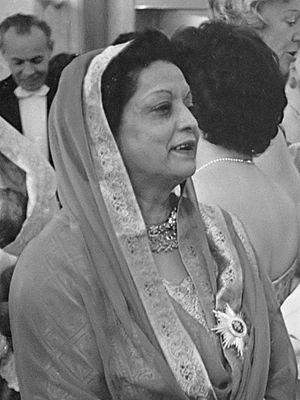
Ra'ana Liaquat Ali Khan ou de son nom de naissance Sheila Irene Pant, née le 13 février 1905 à Almora et morte le 13 juin 1990 à Karachi, est une femme politique pakistanaise.